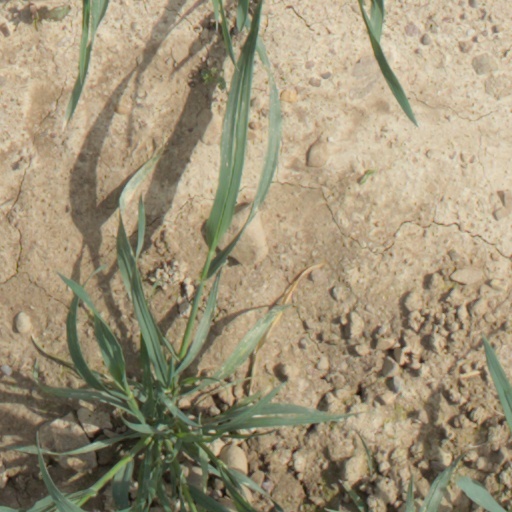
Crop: wheat